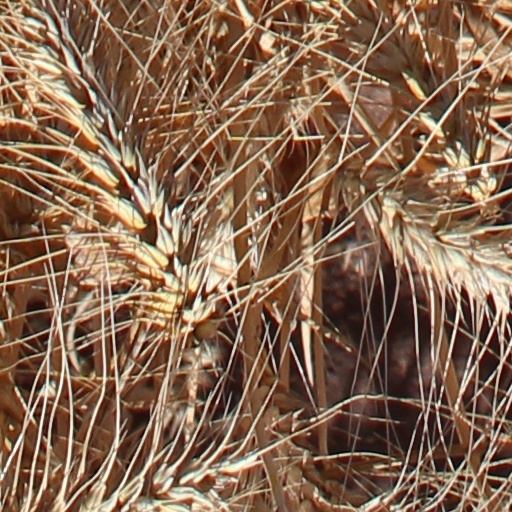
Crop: wheat